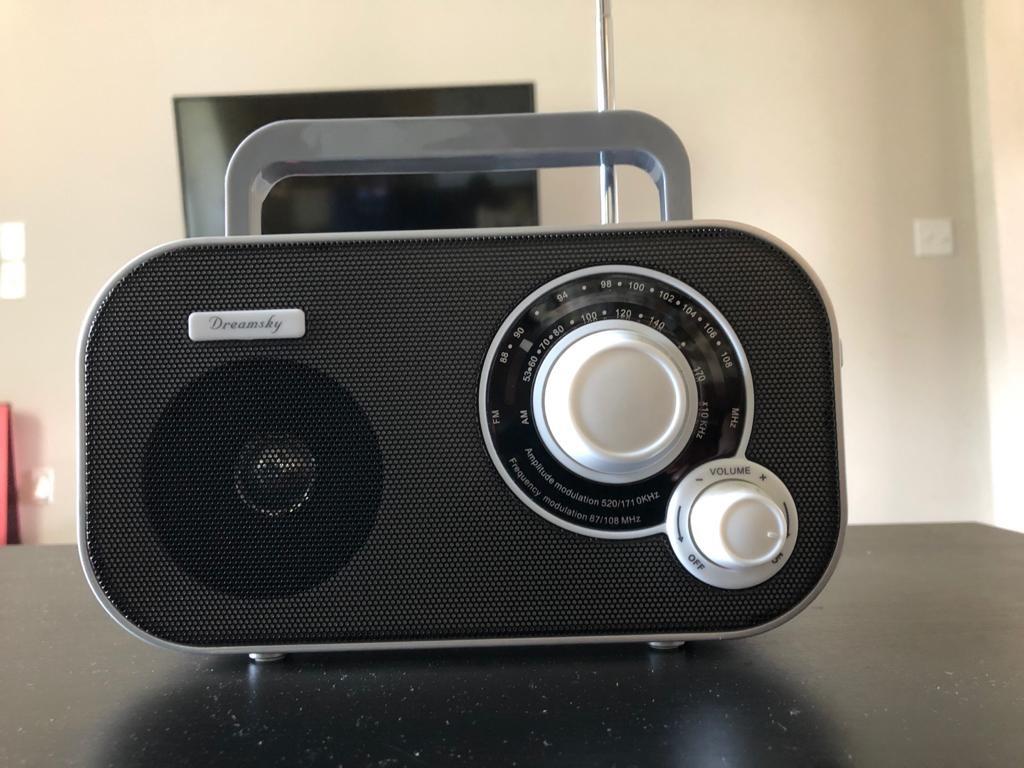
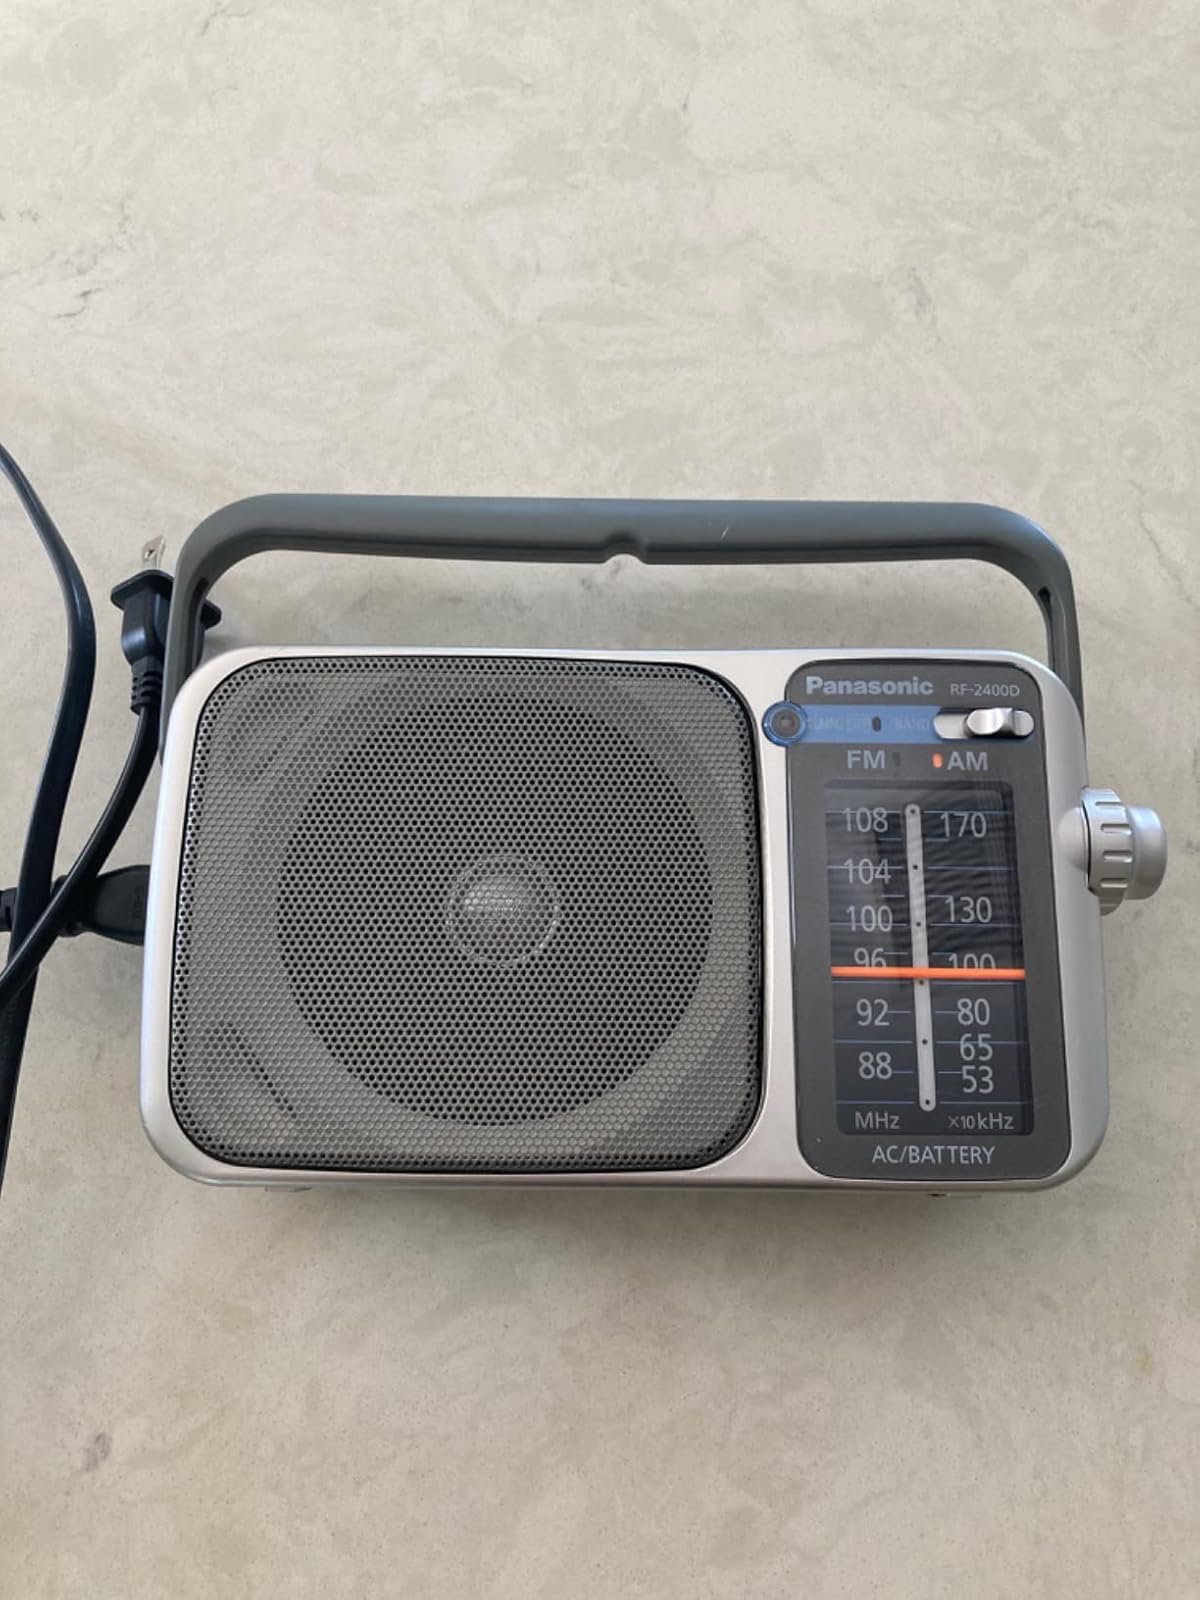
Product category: radio
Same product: no